Tutug oncom

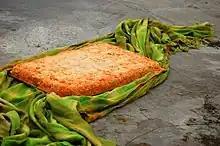
Oncom fermented beans, an ingredient of nasi tutug oncom.

The exact origin of nasi tutug oncom was not clear. However, it has been staples for breakfast among Sundanese population for generations. According to some circles, since the 1940s nasi tutug oncom has been served as a simple, cheap and quite satisfying breakfast. During that time Indonesians endured hardships due to the outbreak of the Pacific War and Indonesian war of independence, thus oncom was a simple and cheap source of nutrients. Initially, the oncom was lightly roasted added with salt, without any seasonings, and consumed with steamed rice. Then for practical reasons, the roasted oncom was mashed together with rice, and then wrapped in banana leaf.